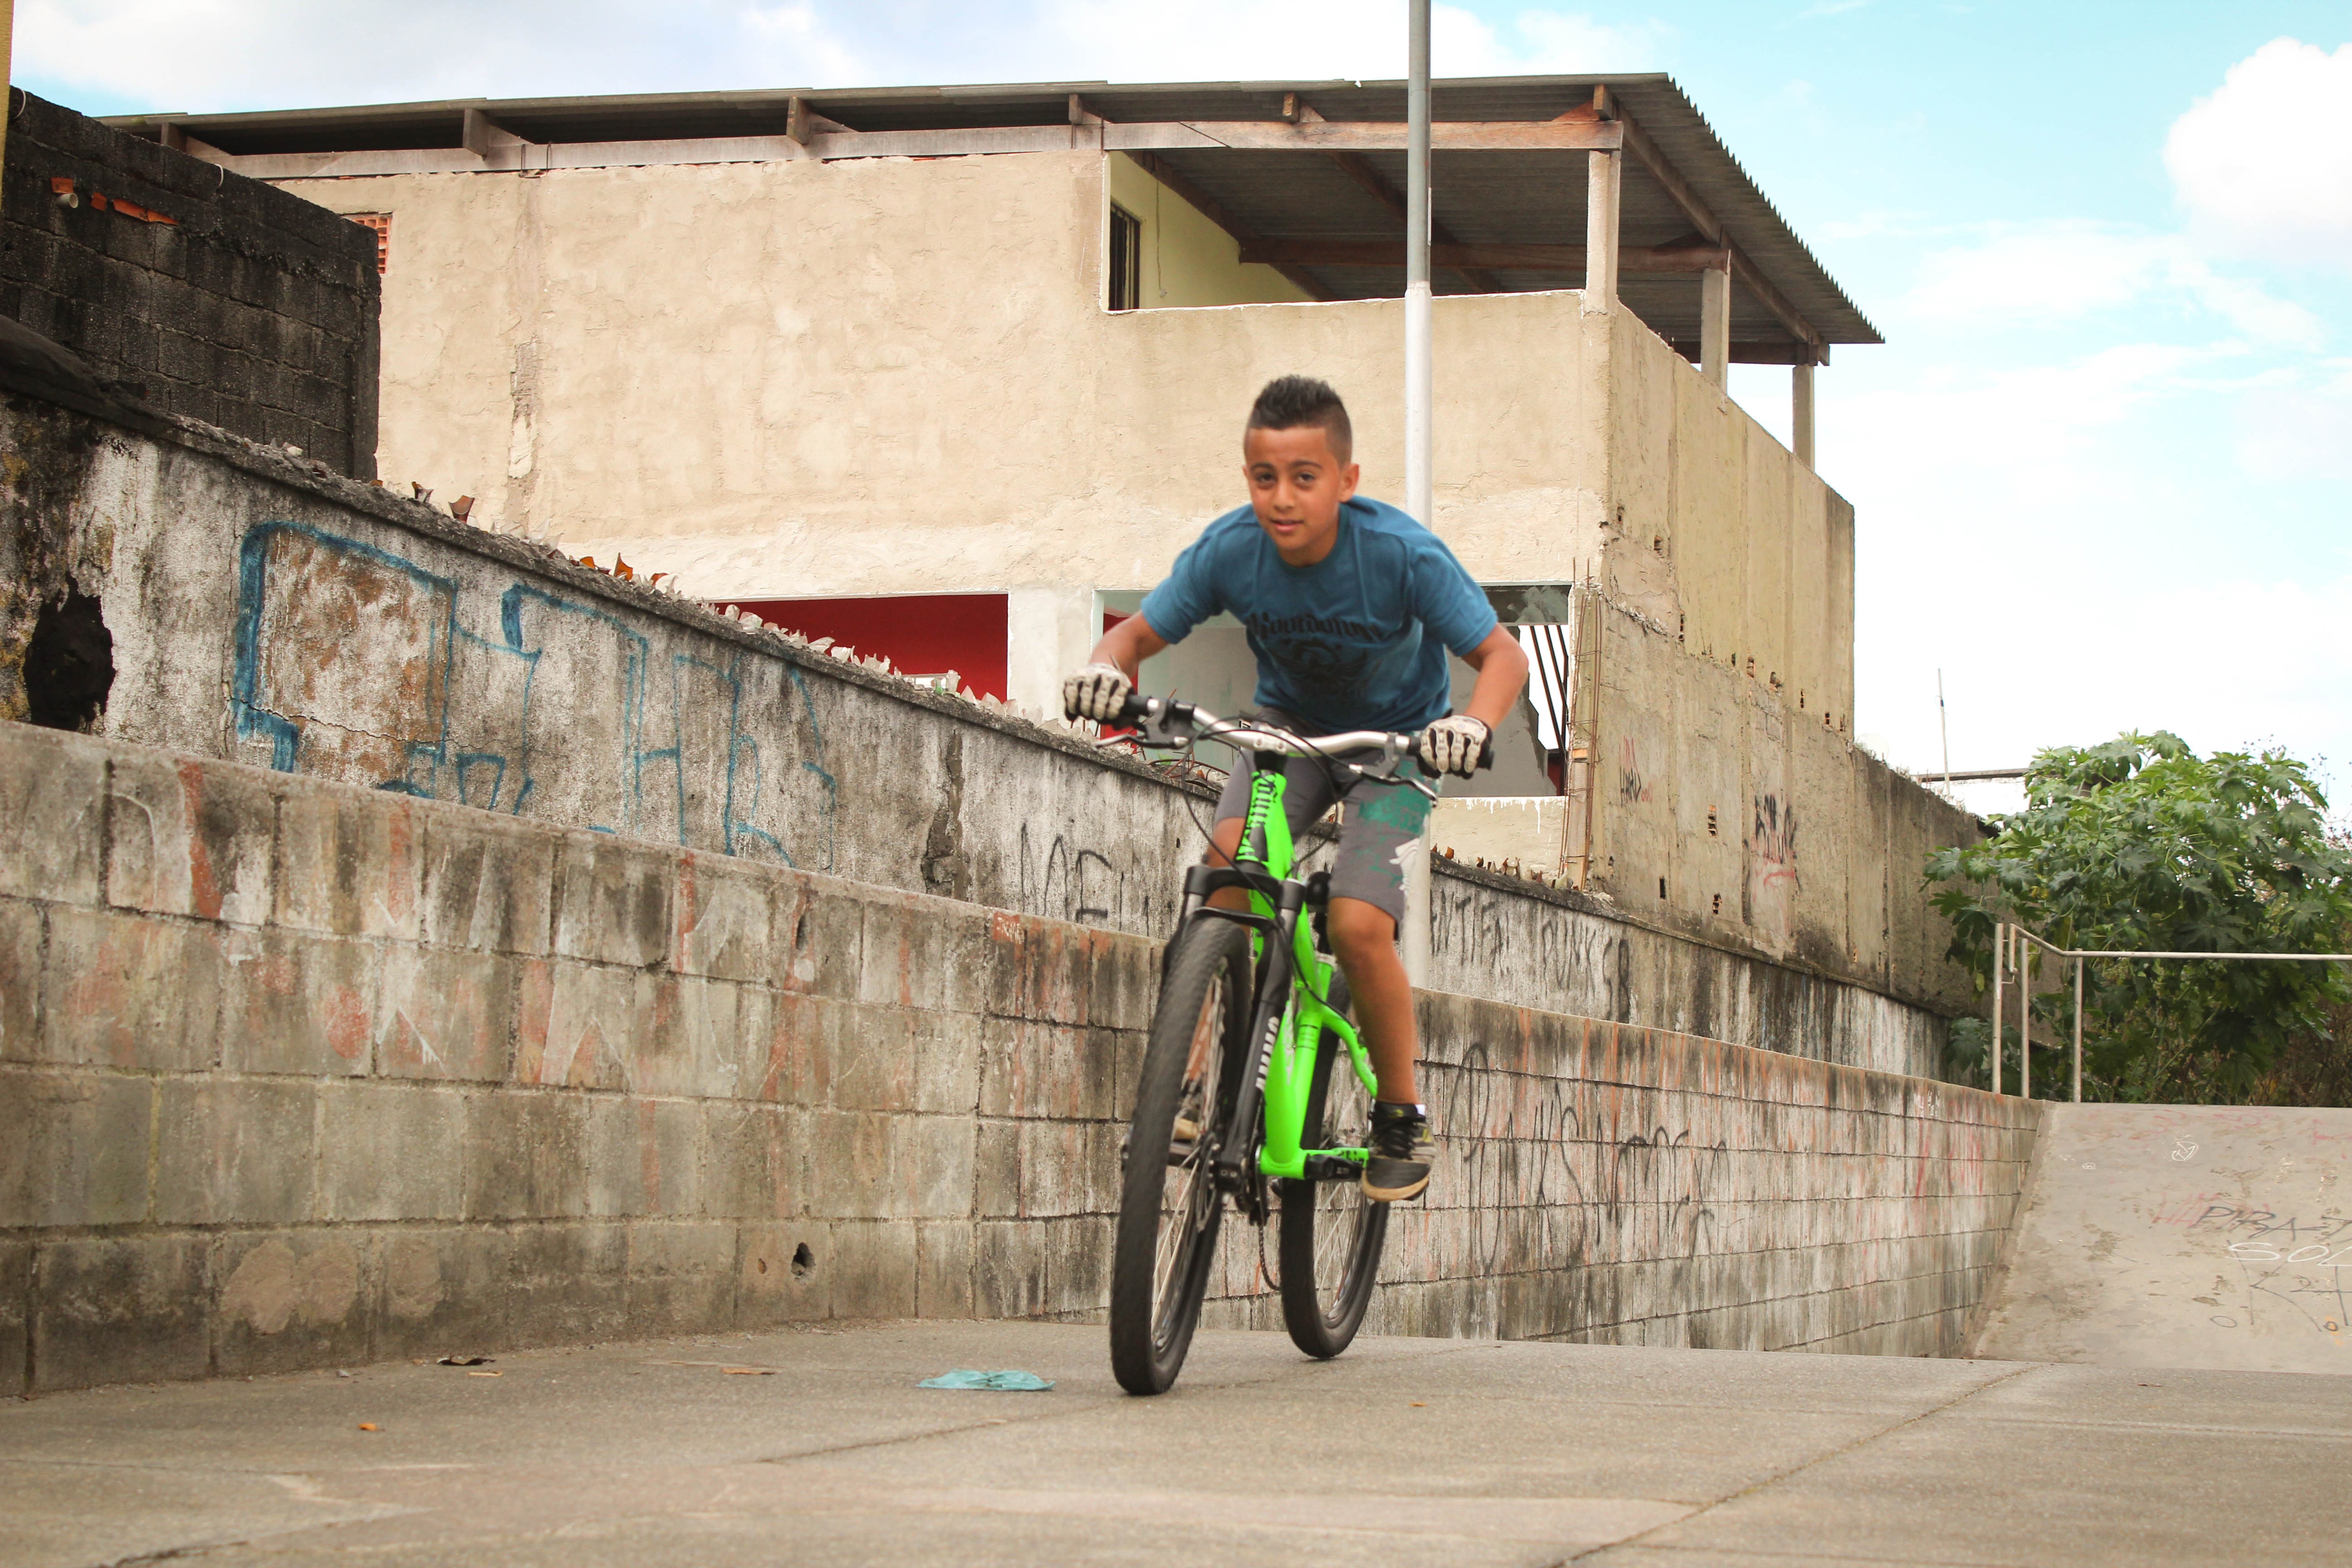
running, bicycle, vehicle, extreme sport, sports equipment, mountain bike, cycling, sports, heels, cycle sport, bicycle motocross, biccross